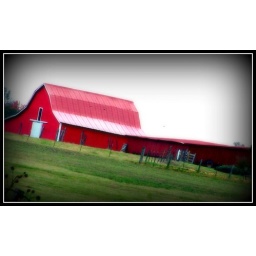
Farm in tuscumbia -Marcus on field trip and pizza for lunch